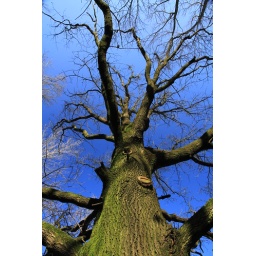
tree in the sky